Flag of Monaco

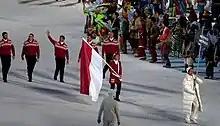
Monaco team with flag at the 2010 Winter Olympics opening ceremony

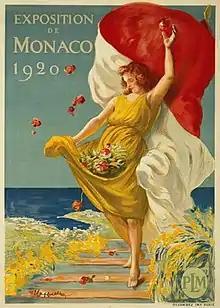
Poster for the Exposition De Monaco (1920)

The national flag of Monaco has two equal horizontal bands, of red (top) and white (bottom), both of which have been the heraldic colours of the House of Grimaldi since at least 1339. The present bicolour design was adopted on 4 April 1881, under Charles III.